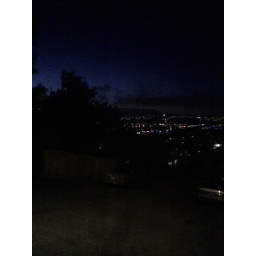
Sunset by my house on the hill.Crappy camera phone hardly caught it though.